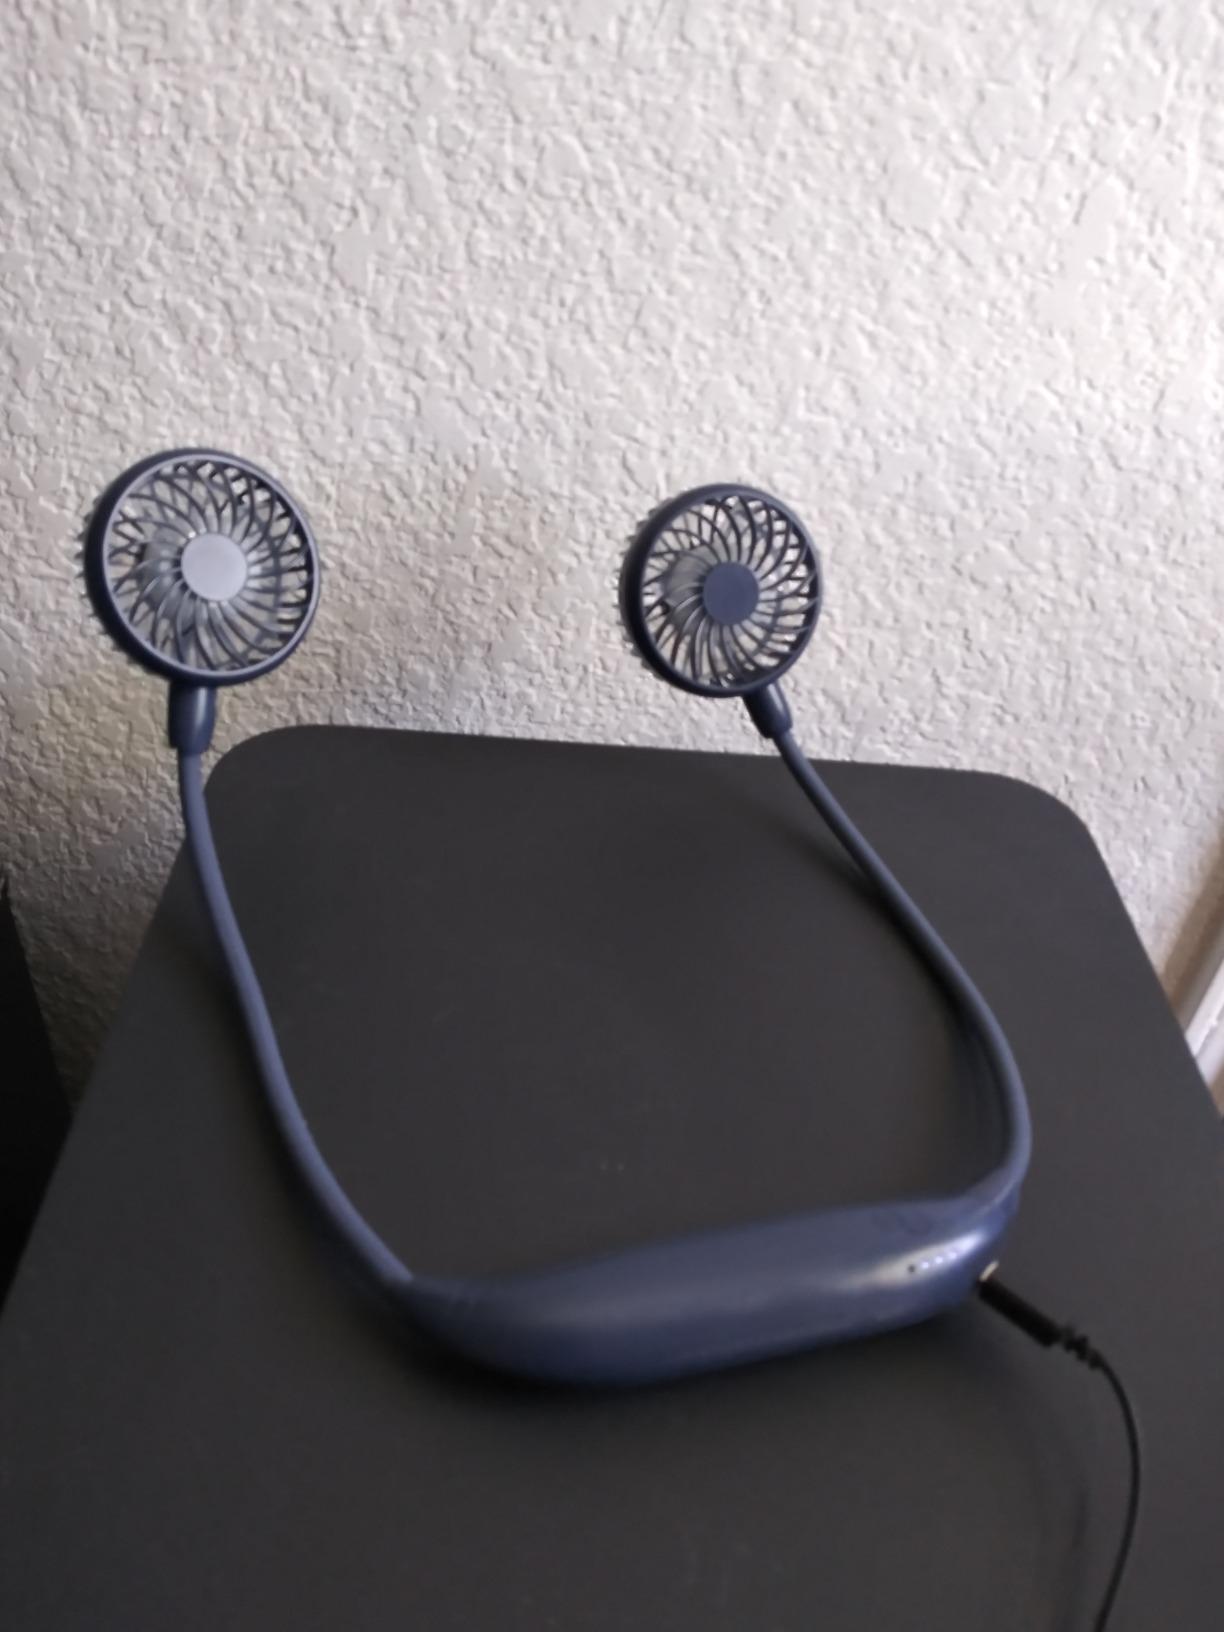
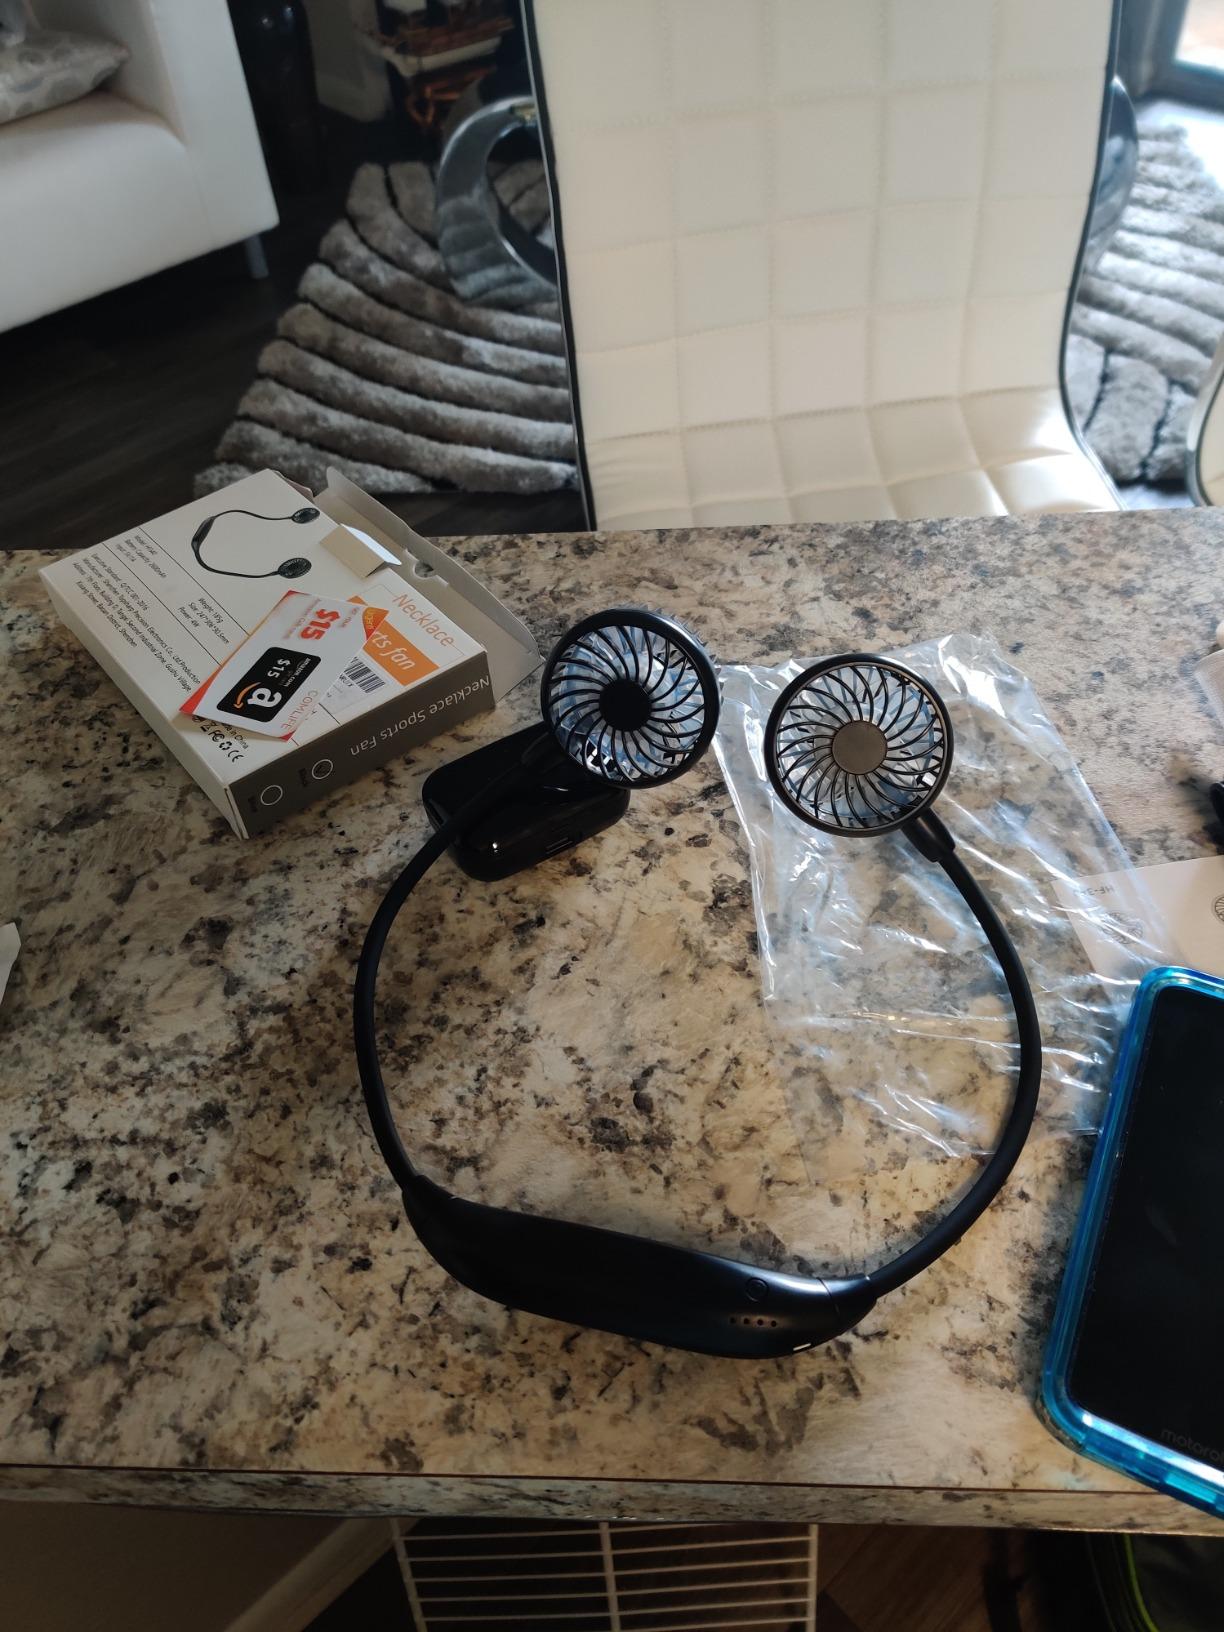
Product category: fan
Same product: no